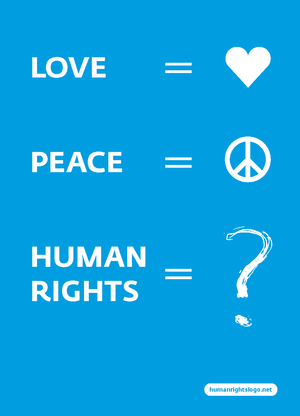
Un logo pour les droits de l’homme est une opération née de l’initiative internationale fondée en 2010 dont le but est la création d’un logo universel pour soutenir le mouvement mondial en faveur des droits de l’homme.